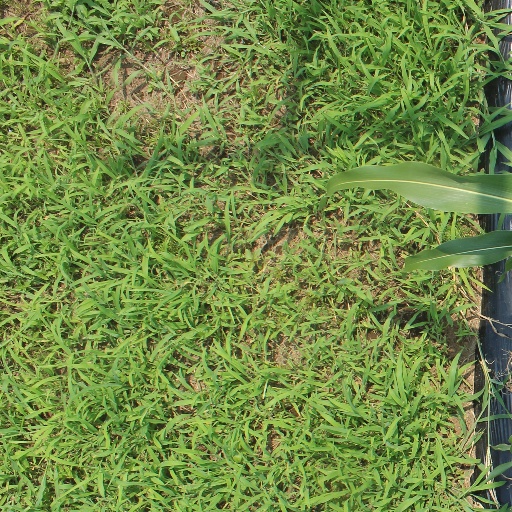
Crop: sorghum